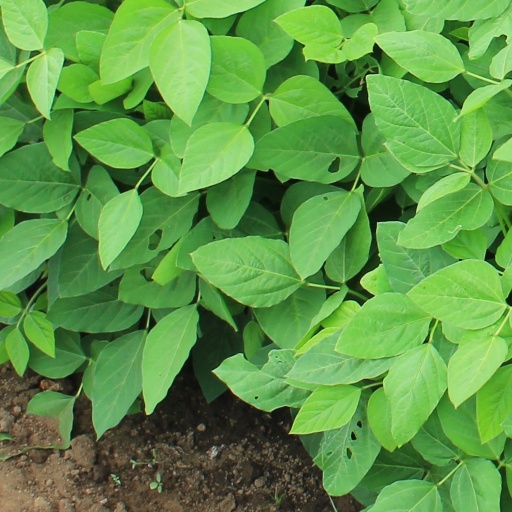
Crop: soybean